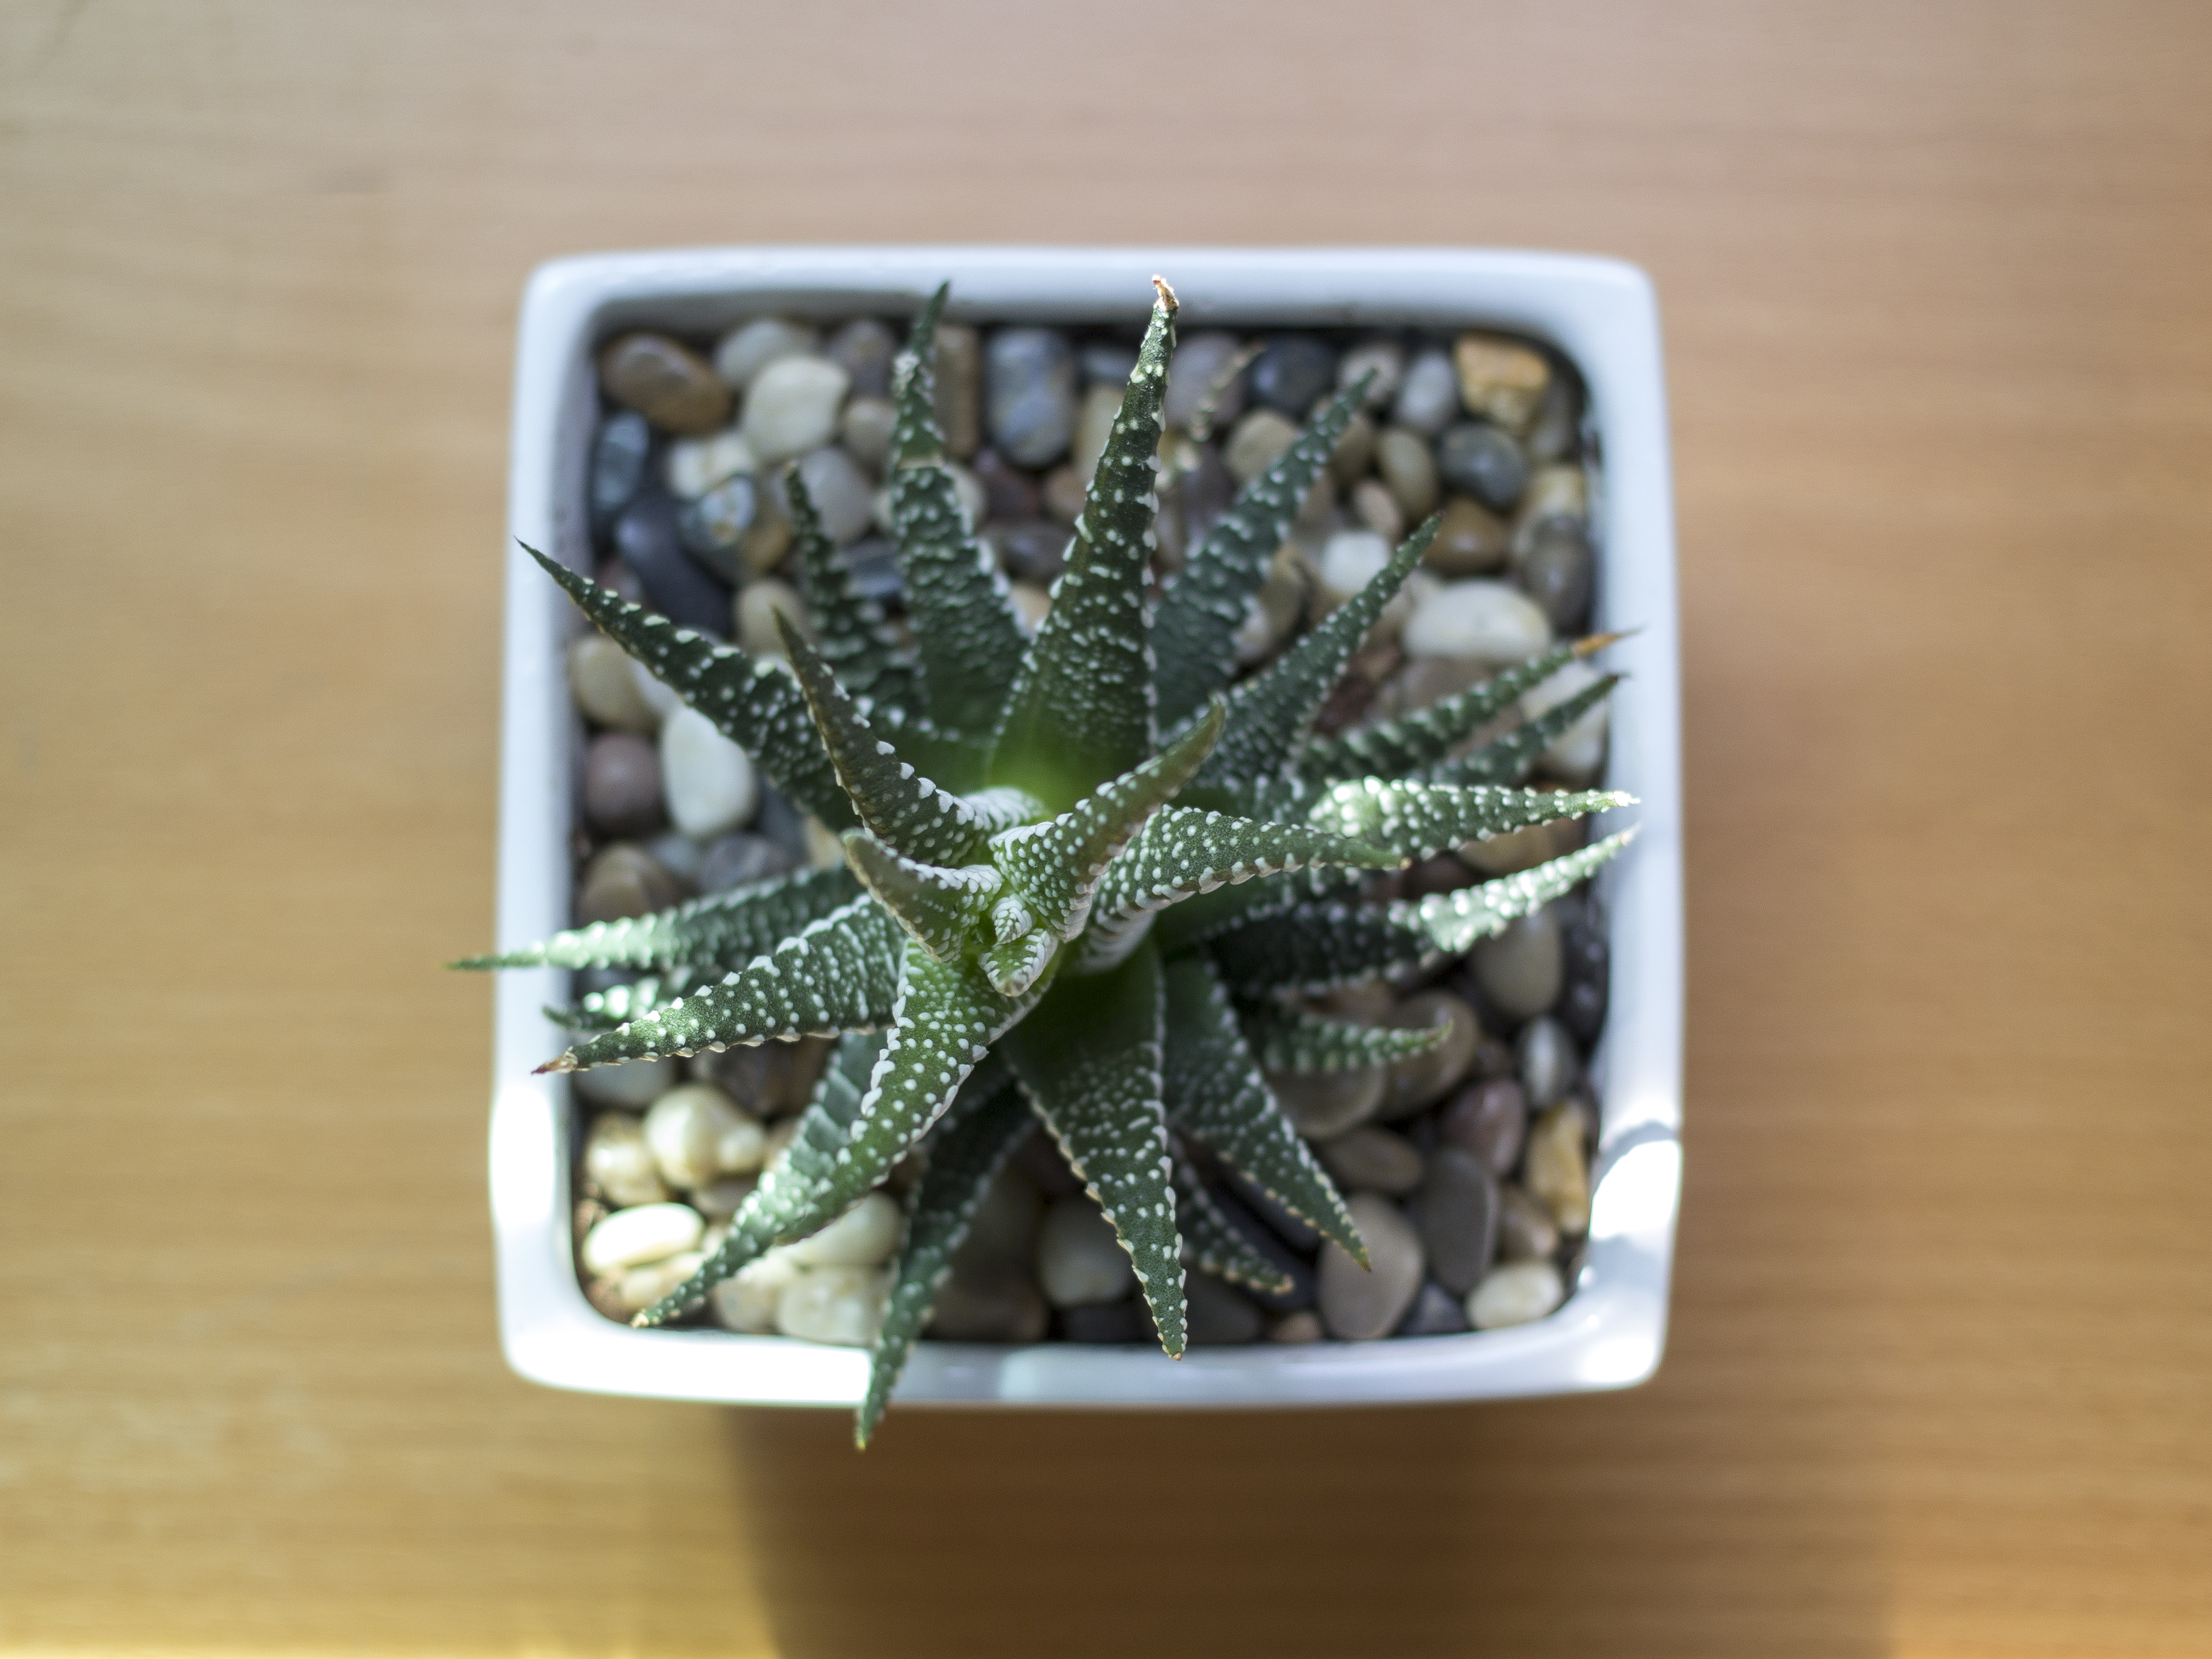
cactus, plant, flower, pot, botany, close up, aloe, flowering plant, land plant